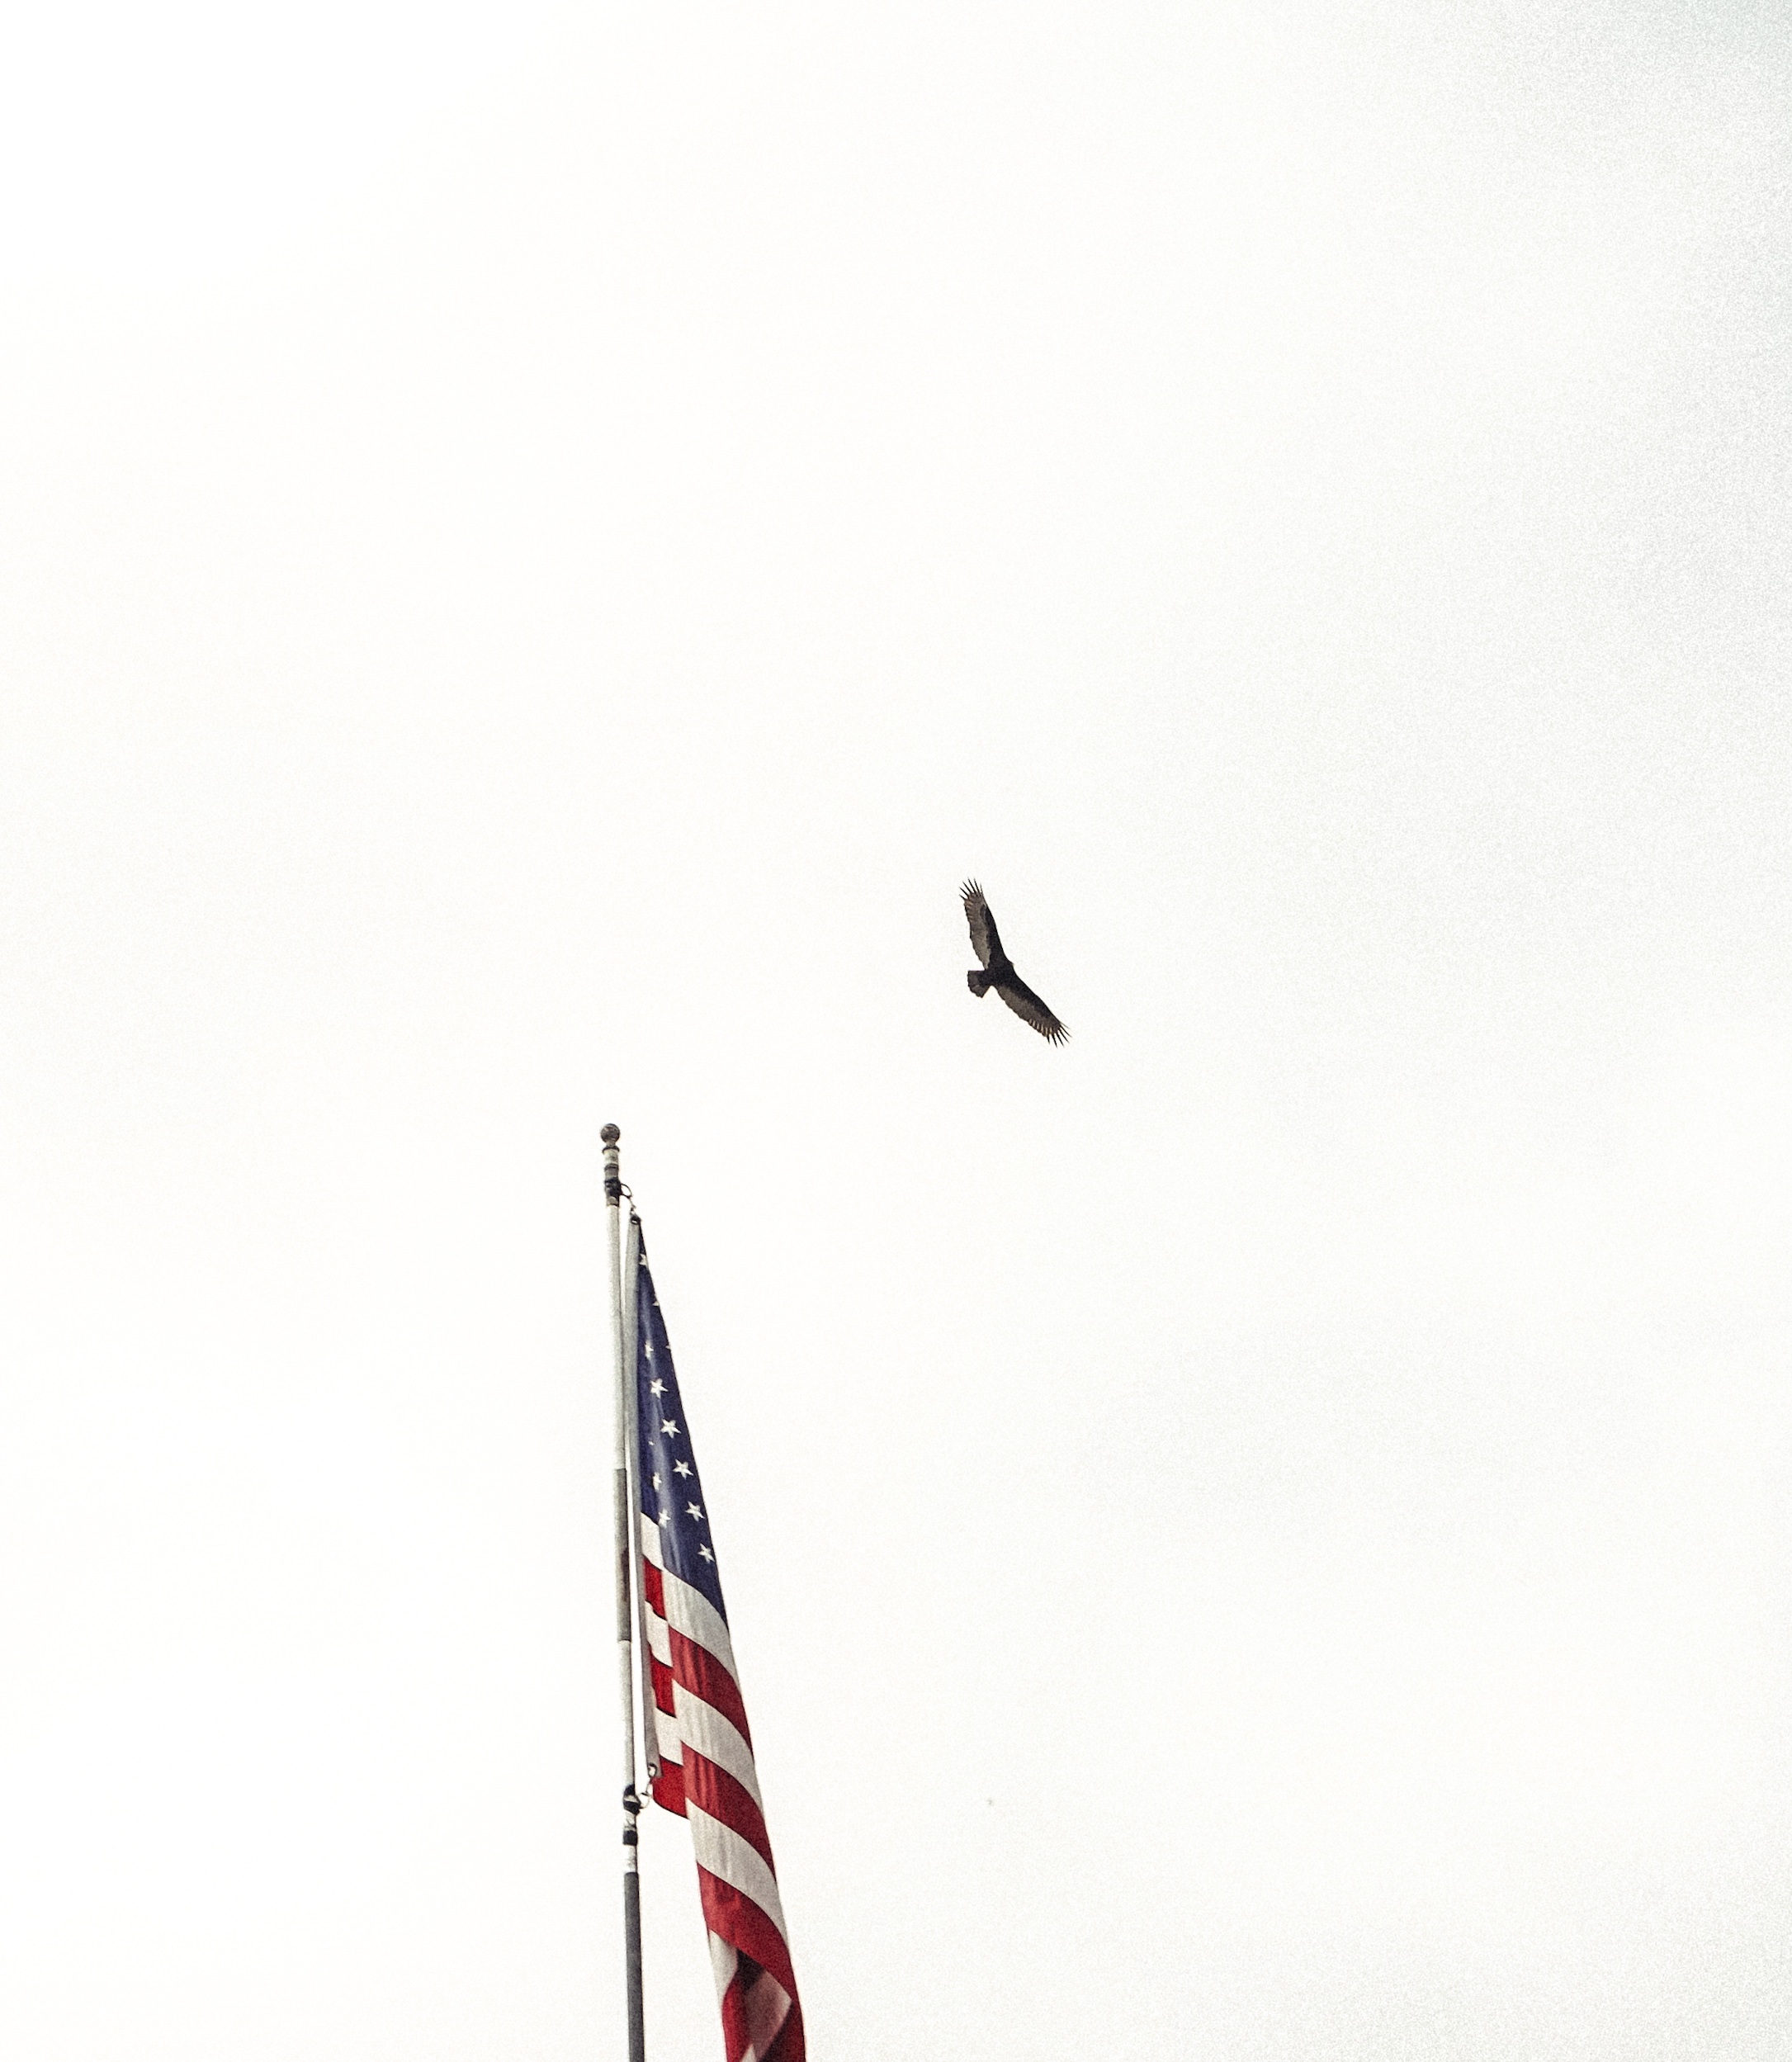
bird, wing, perching bird